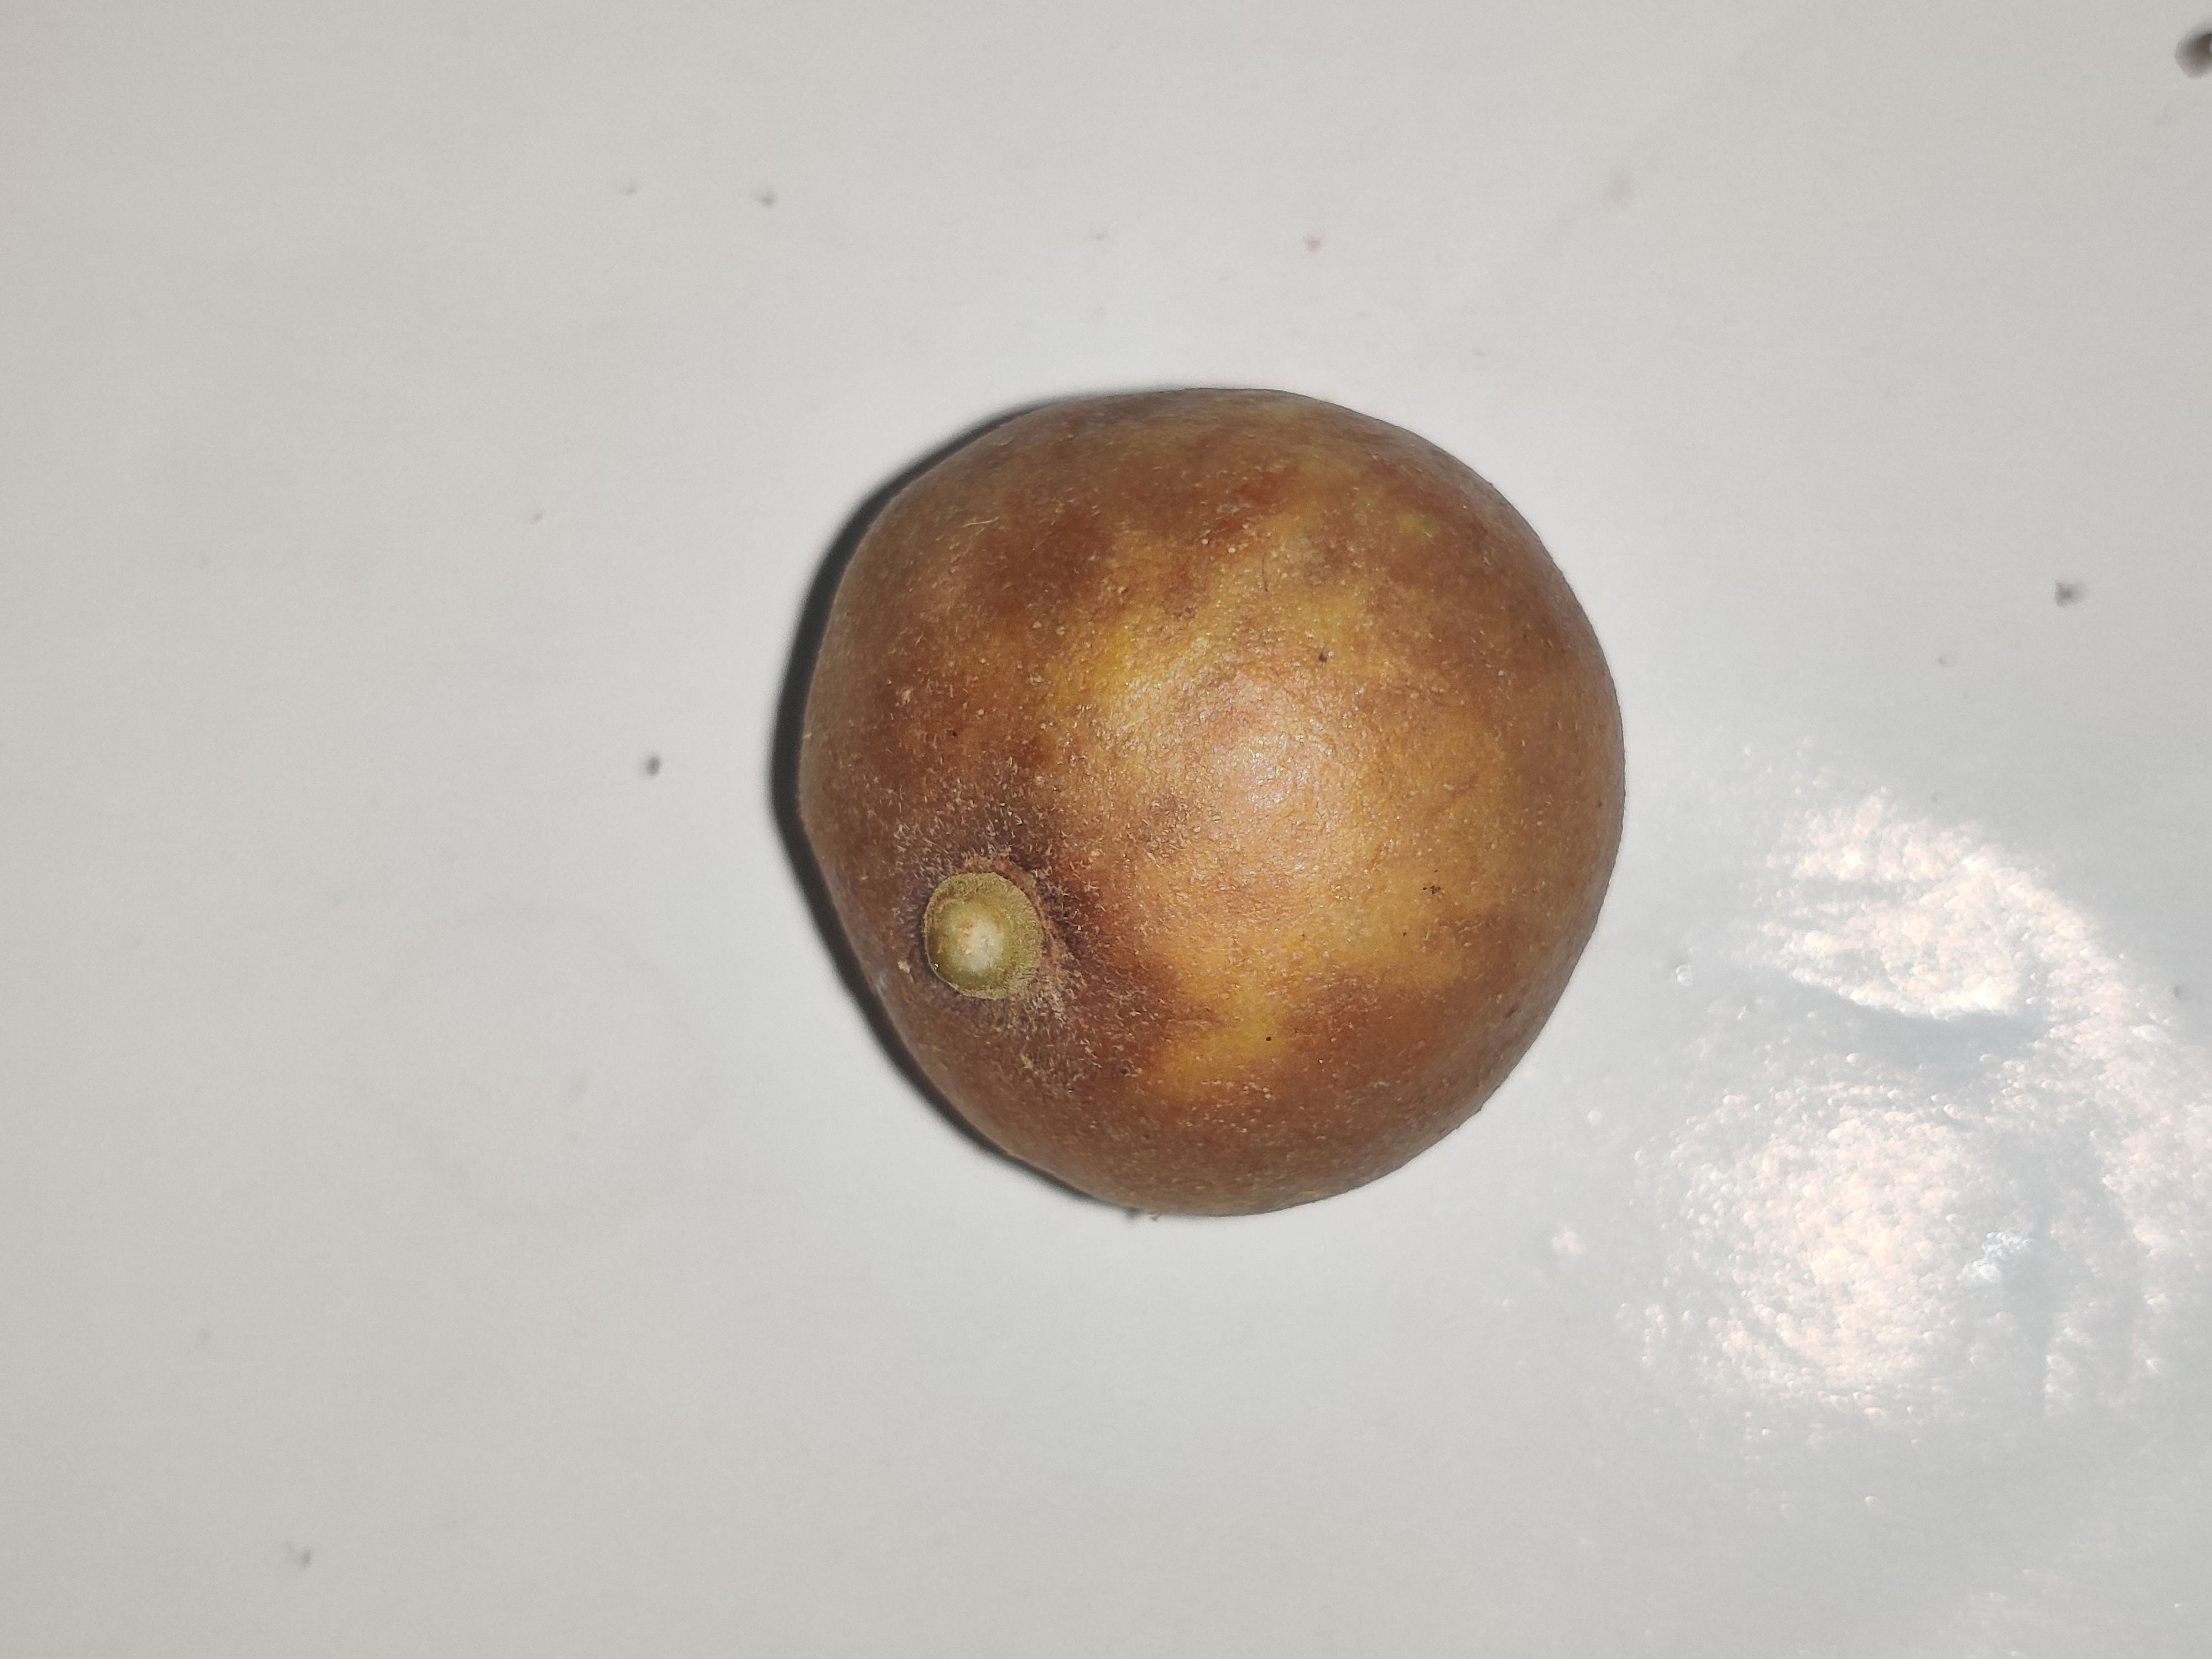
Fruit: burmese-grape
Grade: 2nd-grade